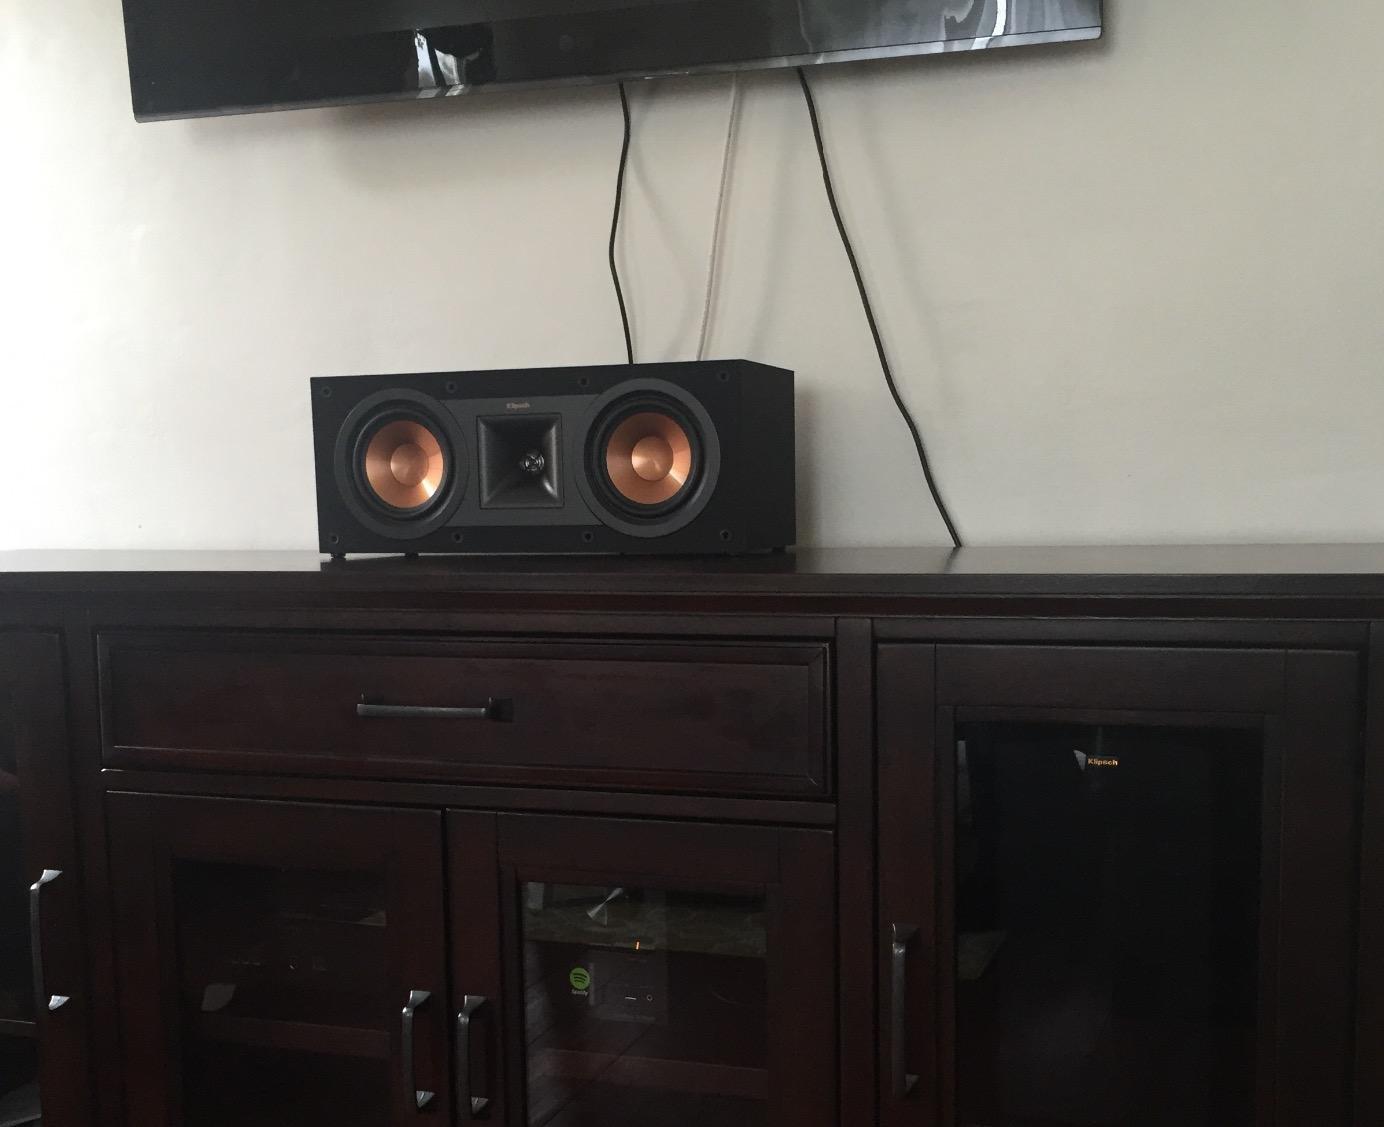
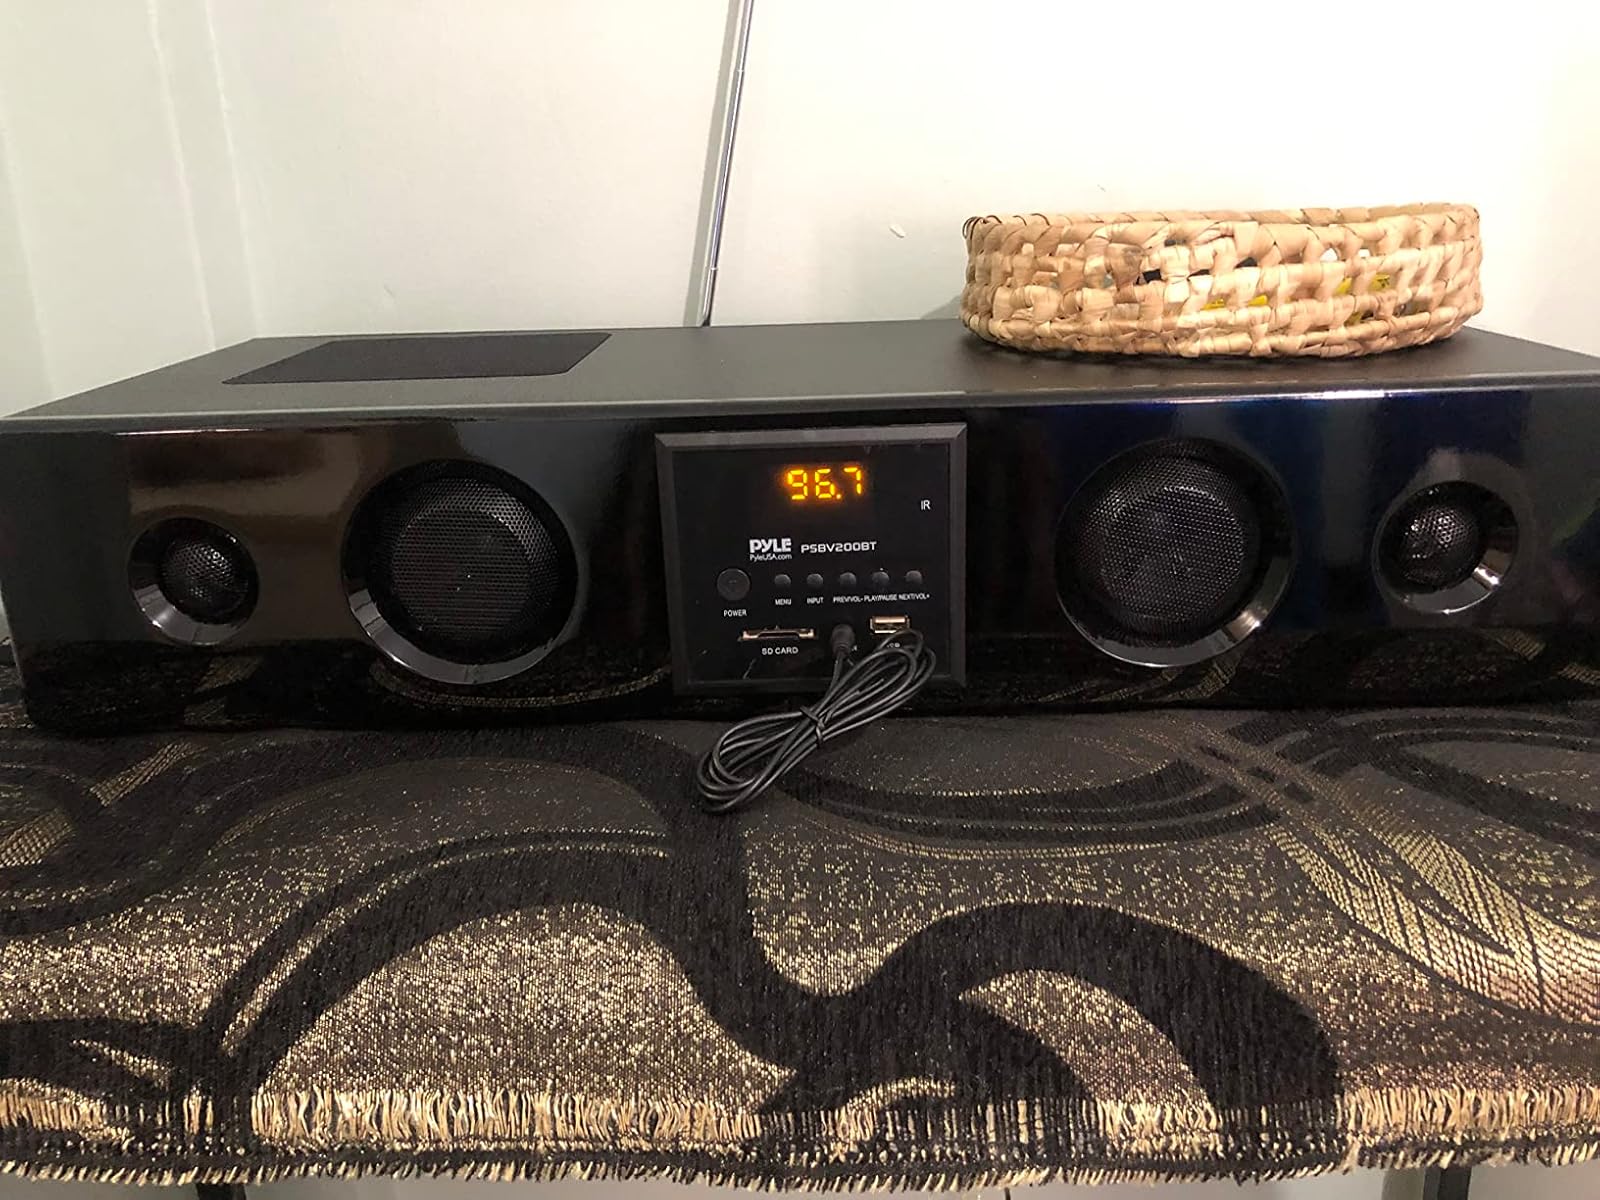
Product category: speaker
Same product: no